Basingstoke (UK Parliament constituency)

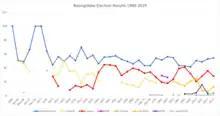

Reform UK withdrew support for Saint on 27 June, after it was revealed that he was a former member of the British National Party. As this was after nominations for the election had closed, Saint remained on the ballot as the Reform UK candidate.